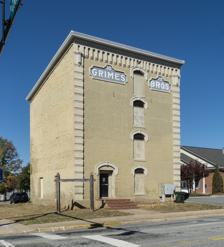
Building: Grimes Brothers Mill
Country: United States of America
Year built: 1885
Historic industrial building in North Carolina, US United States historic place Grimes Brothers Mill U.S. National Register of Historic Places Show map of North Carolina Show map of the United States Location 2 North State St., Lexington, North Carolina Coordinates 35°49′31″N 80°15′17″W / 35.82528°N 80.25472°W / 35.82528; -80.25472 Area less than one acre Built 1885 ( 1885 ) Architectural style Italianate NRHP reference No. 02000443 Added to NRHP May 2, 2002 Grimes Brothers Mill , also known as Lexington Roller Mill and Excelsior Mill, is a historic flour mill located at Lexington , Davidson County, North Carolina . It was built about 1885, and is a four-story brick building with a basement.  It measures approximately 34 feet by 40 feet and has a shallow-pitched shed roof. The mill remained in operation until about 1960, and the building was converted to bank use in the early 1960s. It was added to the National Register of Historic Places in 2002. References